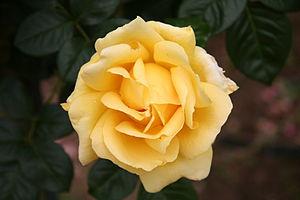
Rose Michelangelo - Roseraie de Bagatelle (Paris, France).